Alexis Galpérine

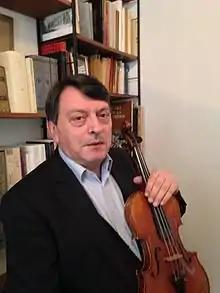
Alexis Galpérine in 2016

Born in Paris, Galpérine studied at the Conservatoire de Paris and the Juilliard School in New York. His principal masters were Roland Charmy, Ivan Galamian and Henryk Szeryng.